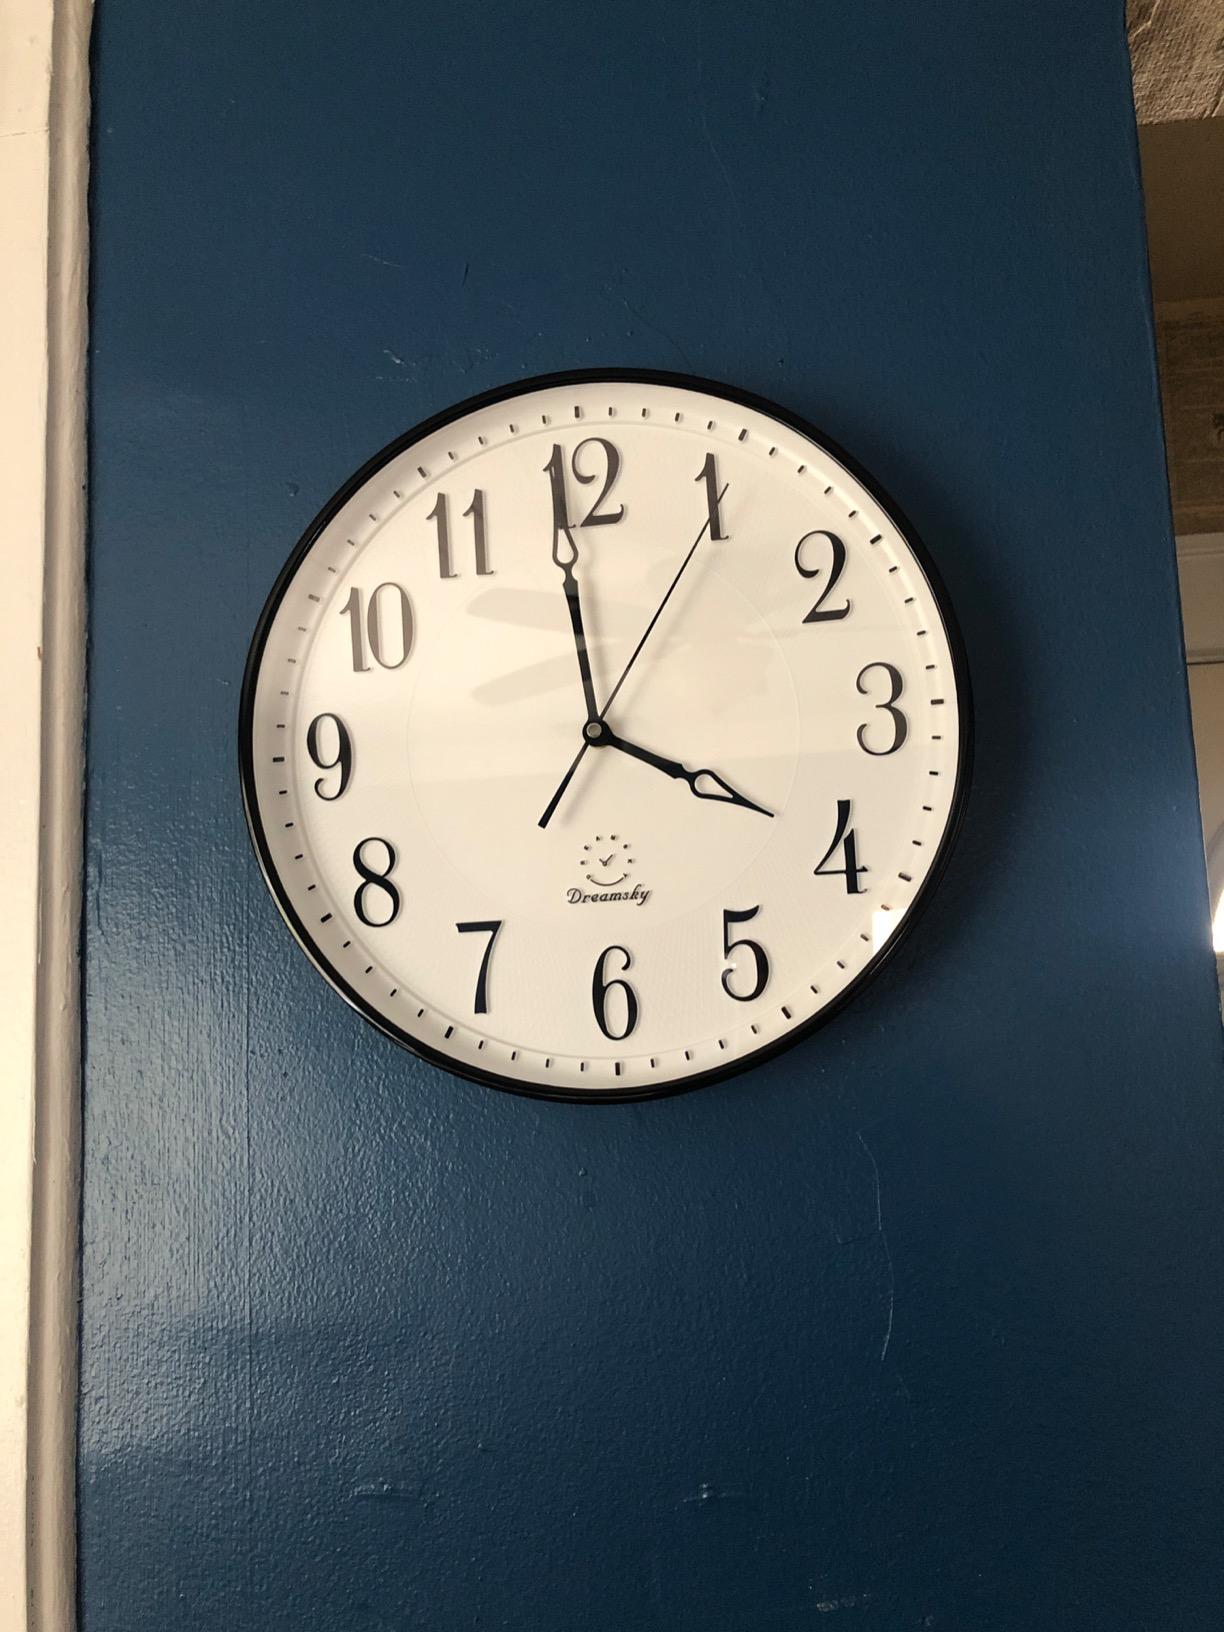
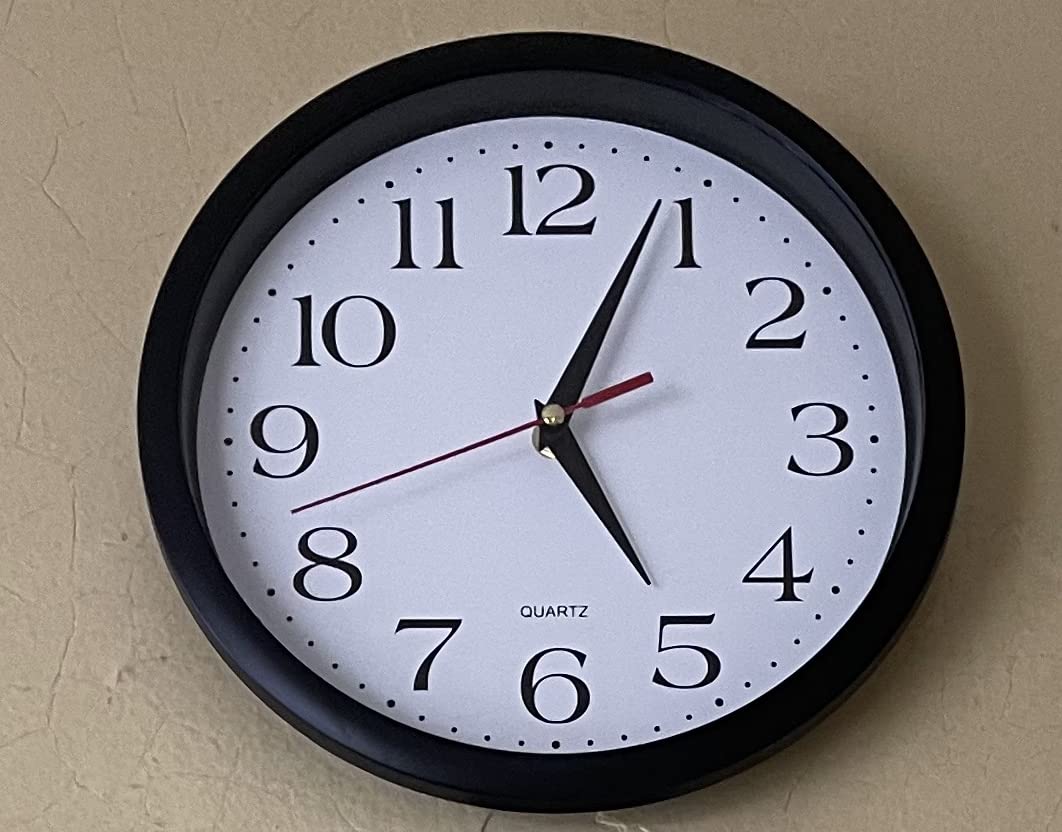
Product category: clock
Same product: no